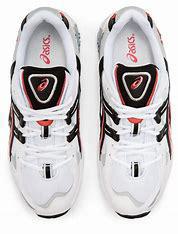
Brand: Asics
Model: Gel Kayano 5 OG